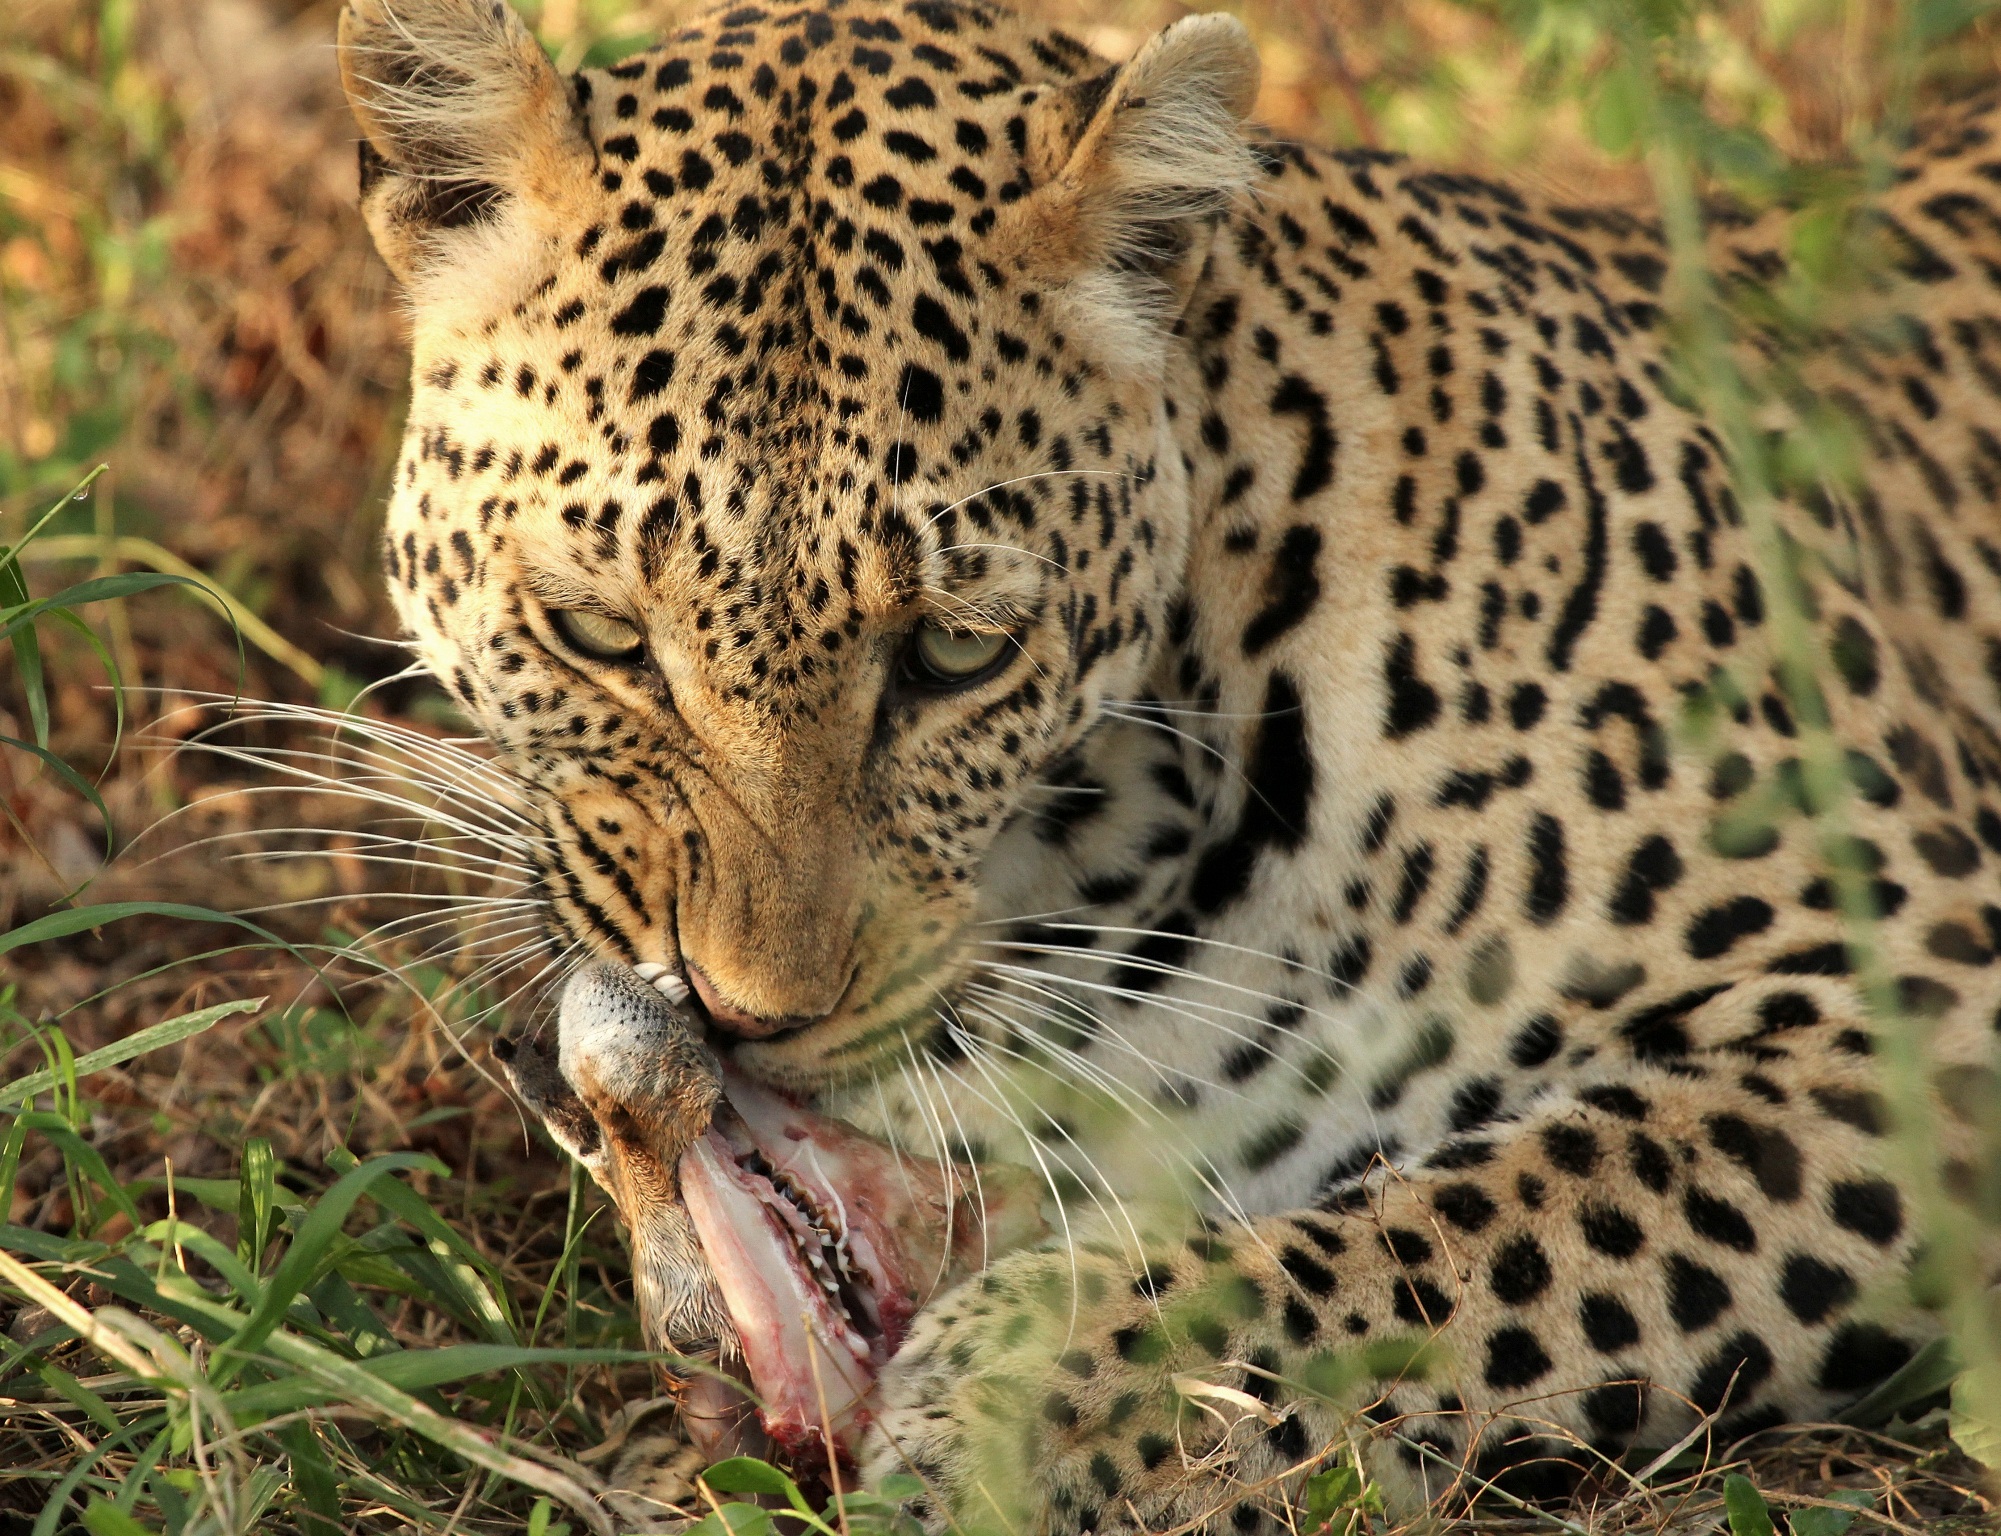
wildlife, wild, cat, africa, mammal, predator, fauna, raptor, leopard, kill, vertebrate, jaguar, carnivore, hunter, safari, prey, big cats, cat like mammal